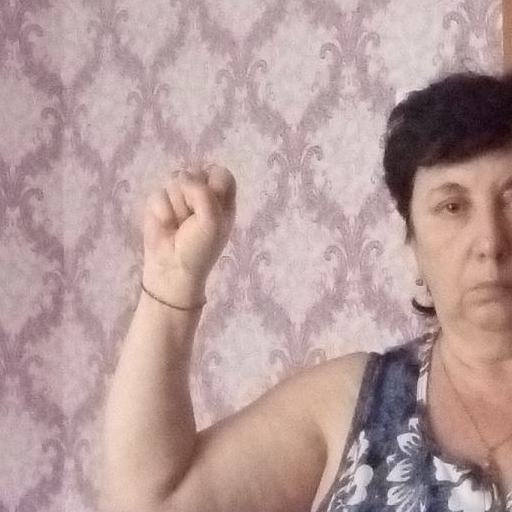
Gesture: fist